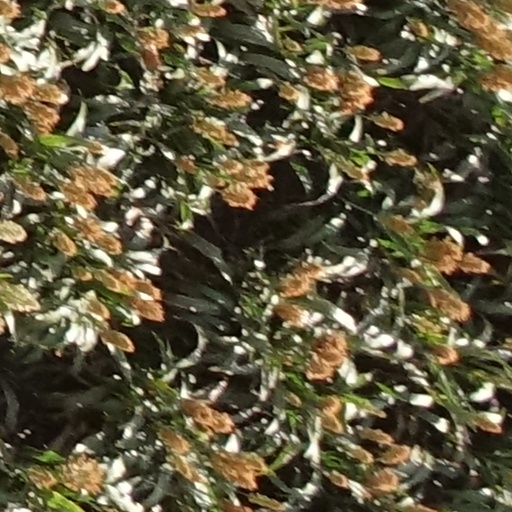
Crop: sorghum